It Looked Like Spilt Milk

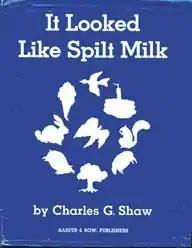
First edition (publ. Harper & Row)

It Looked Like Spilt Milk is an American children's picture book, written and illustrated by Charles Green Shaw. Originally published in 1947, the illustrations are a series of changing white shapes against a blue background. The reader is asked to guess what the shape is or whether it is just "spilt milk". (The first page has the narration read, "Sometimes it looked like spilt milk. But it wasn't spilt milk". Before the shape changes, what it really looked like was milk that had been spilled out of a glass and ended up all over the table.) First the shape looked like spilt milk, then a rabbit, a bird, a pig, a sheep, a birthday cake, a tree, an ice cream cone, a flower, an angel, a squirrel, a mitten, and finally a great horned owl. But it wasn't any of those 13 things. (That is, as the first 13 pages read, "Sometimes it looked like 'item name'. But it wasn't 'item name'".) The silhouette shape makes the reader know it is a secret item until the last page. At the end of the book, the last page repeats the phrase as the first page's line (as the narration reads, "Sometimes it looked like spilt milk. But it wasn't spilt milk".). It wasn't really spilt milk but only a cloud in the sky. (That is, as the phrase --on the last page-- reads, "It was just a cloud in the sky".) Then the silhouette shape becomes a real cloud in the daytime sky revealing that it was just a cloud. Then the changing white silhouette turns into a real cloud and the cloud goes up into the blue sky (which is what the white "item" really becomes). The last page becomes the blue sky and the white silhouette shape which turned into a cloud. On the last page, the silhouette shape is now a real item. That is, a cloud. Then the book ends.